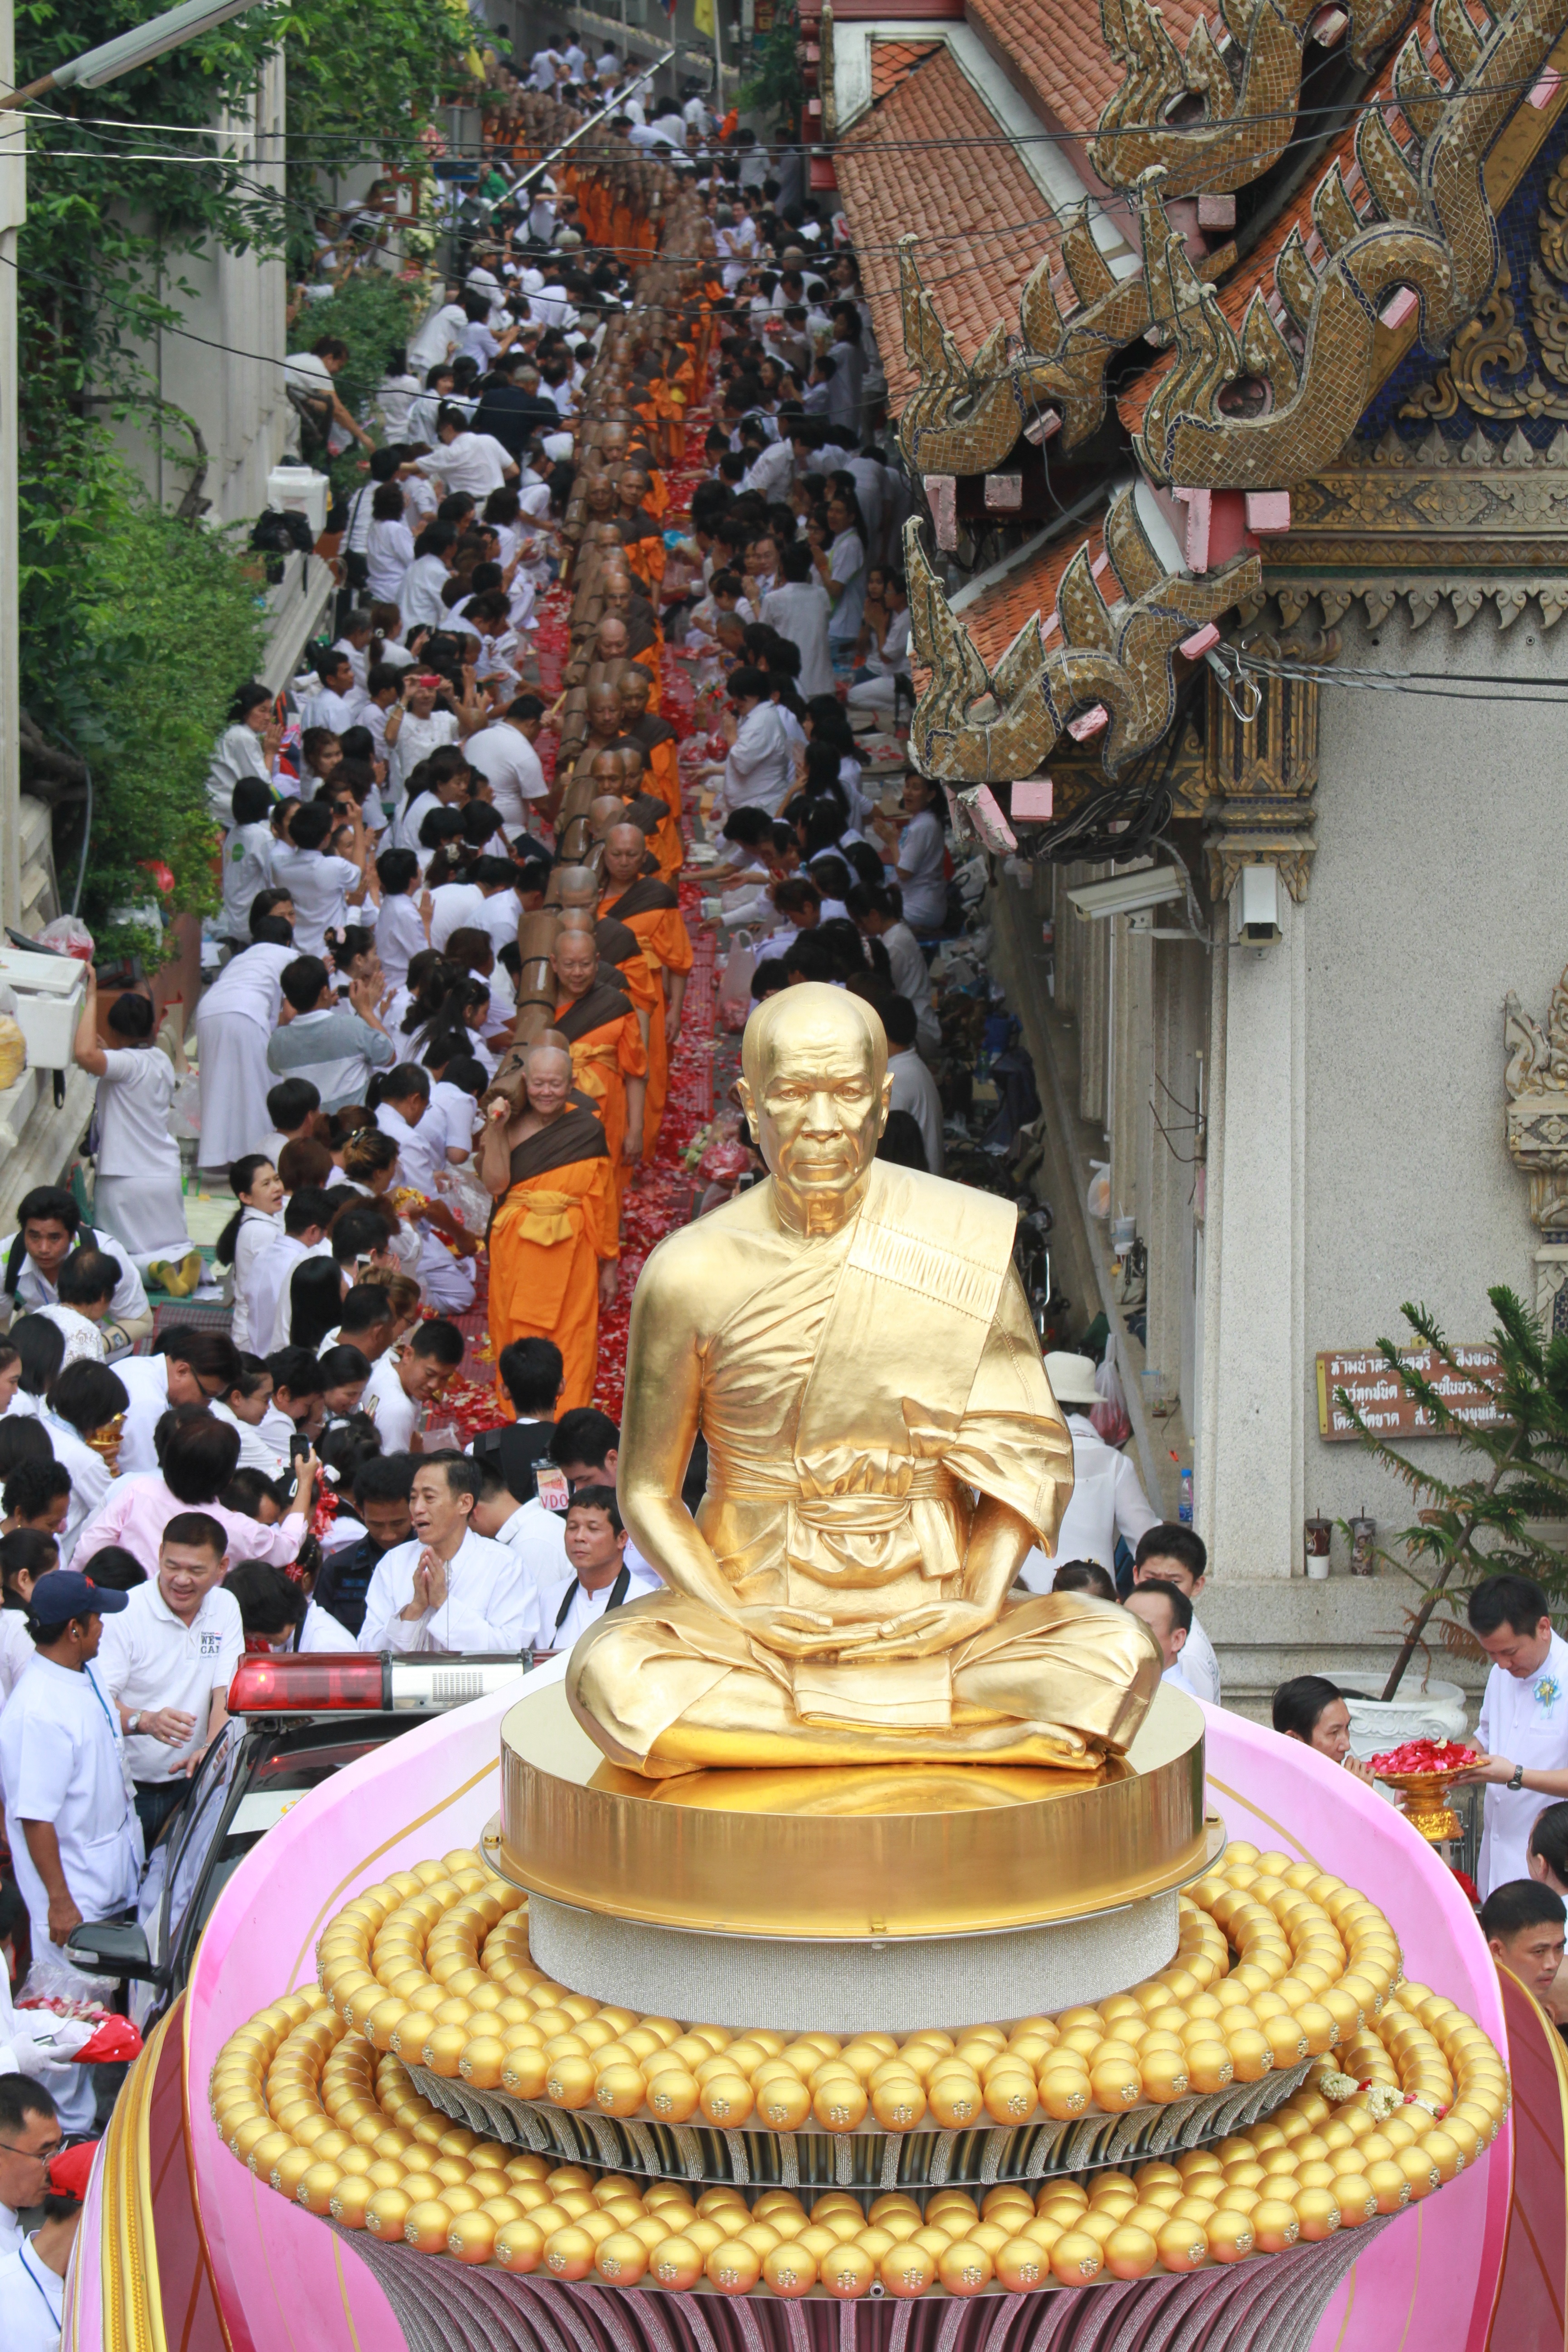
monument, asian, statue, monk, meditate, buddhism, asia, place of worship, thailand, meditation, gold, temple, million, stupa, wat, budha, hindu temple, gautama buddha, dhammakaya pagoda, phra dhammakaya, more than, budhas, phramongkolthepmuni, meditate statue, pagada